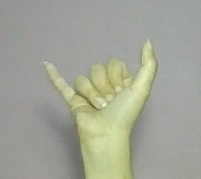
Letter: ya